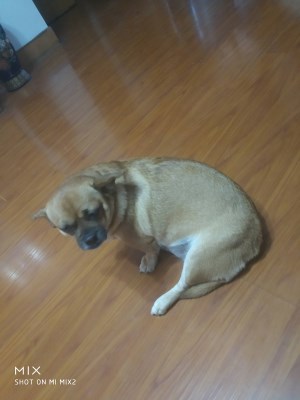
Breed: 3336-n000121-chinese_rural_dog